Cormorant fishing

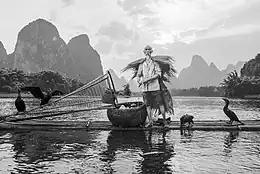
Chinese cormorant fisherman in Yangshuo

In Guilin, Guangxi, cormorants are famous for fishing on the shallow Lijiang River. Elsewhere in southern China, the Bai people have utilized cormorant fishing since the 9th century on the banks of Erhai Lake. Traditionally practised for sustenance, cormorant fishing is now primarily performed for tourists.